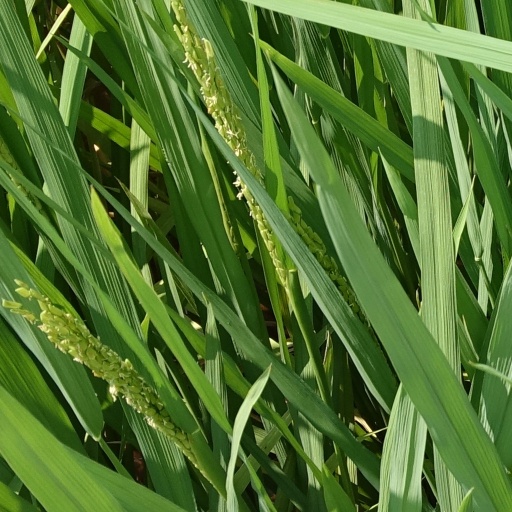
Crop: rice